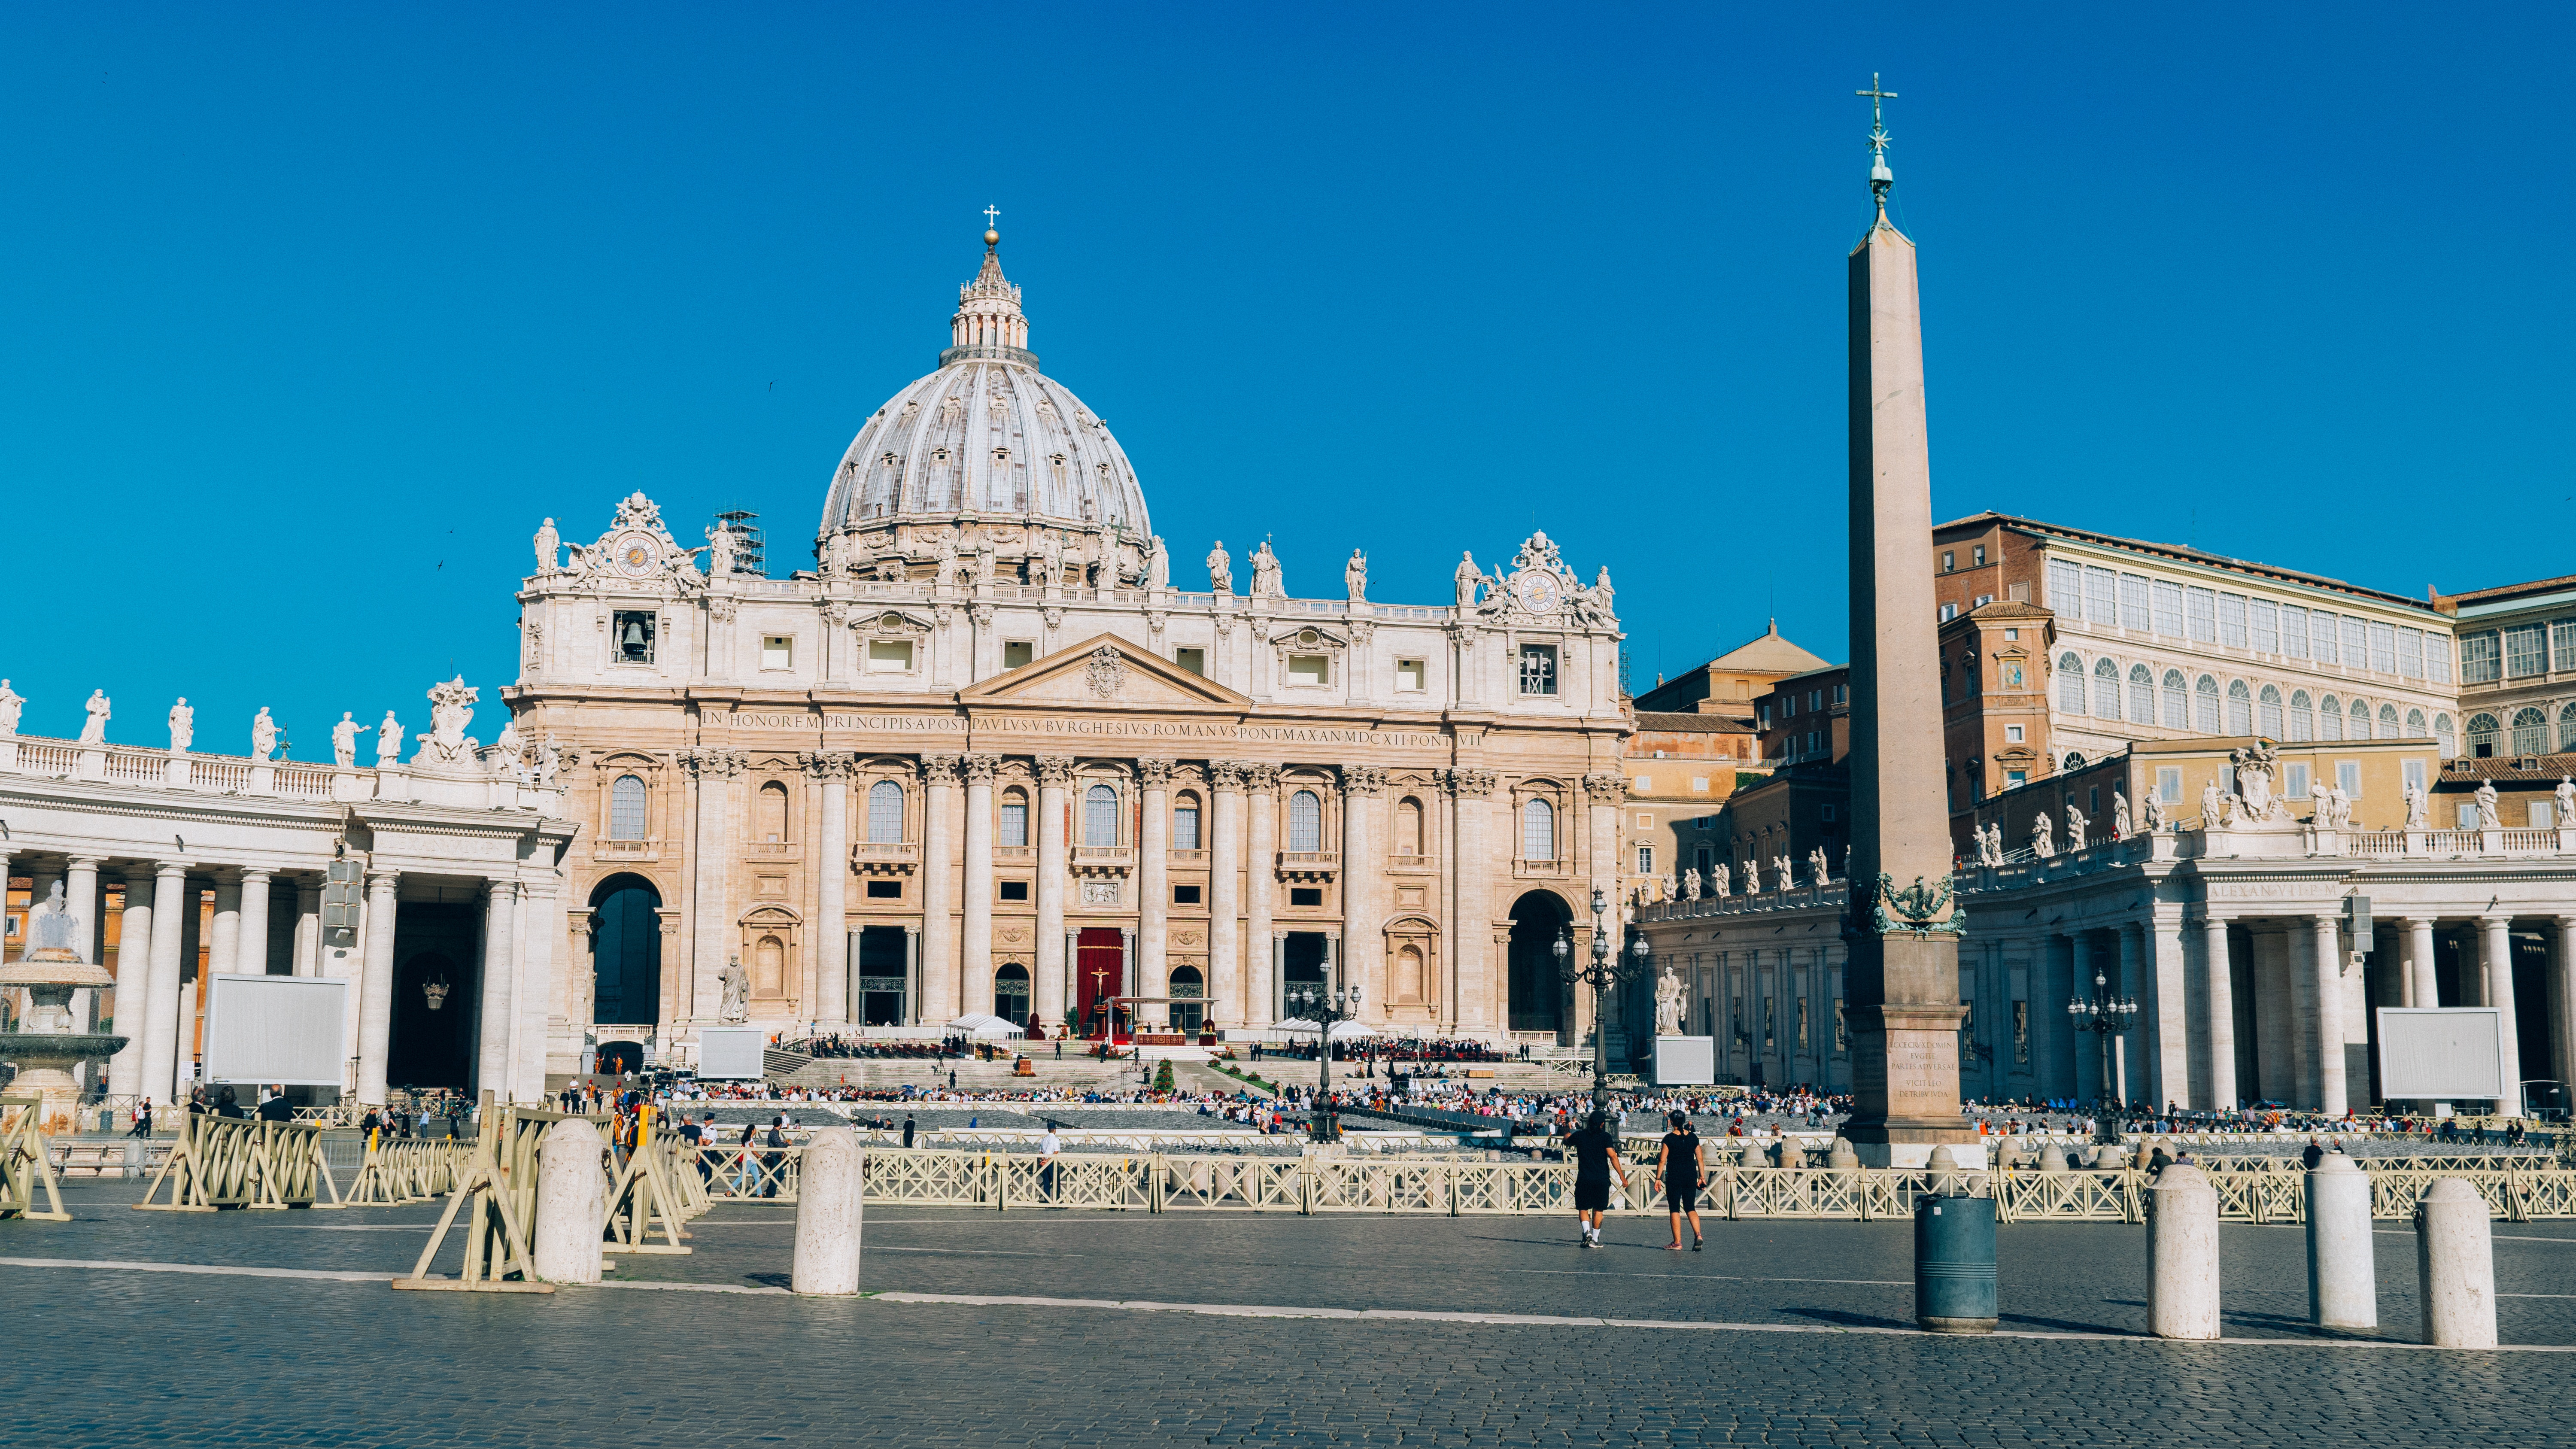
landmark, building, architecture, classical architecture, basilica, holy places, place of worship, church, byzantine architecture, dome, sky, city, palace, historic site, tourist attraction, tourism, presidential palace, facade, ancient roman architecture, ancient rome, mosque, monument, official residence